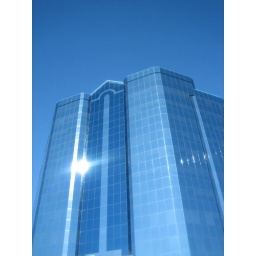
big blue house under a big blue sky